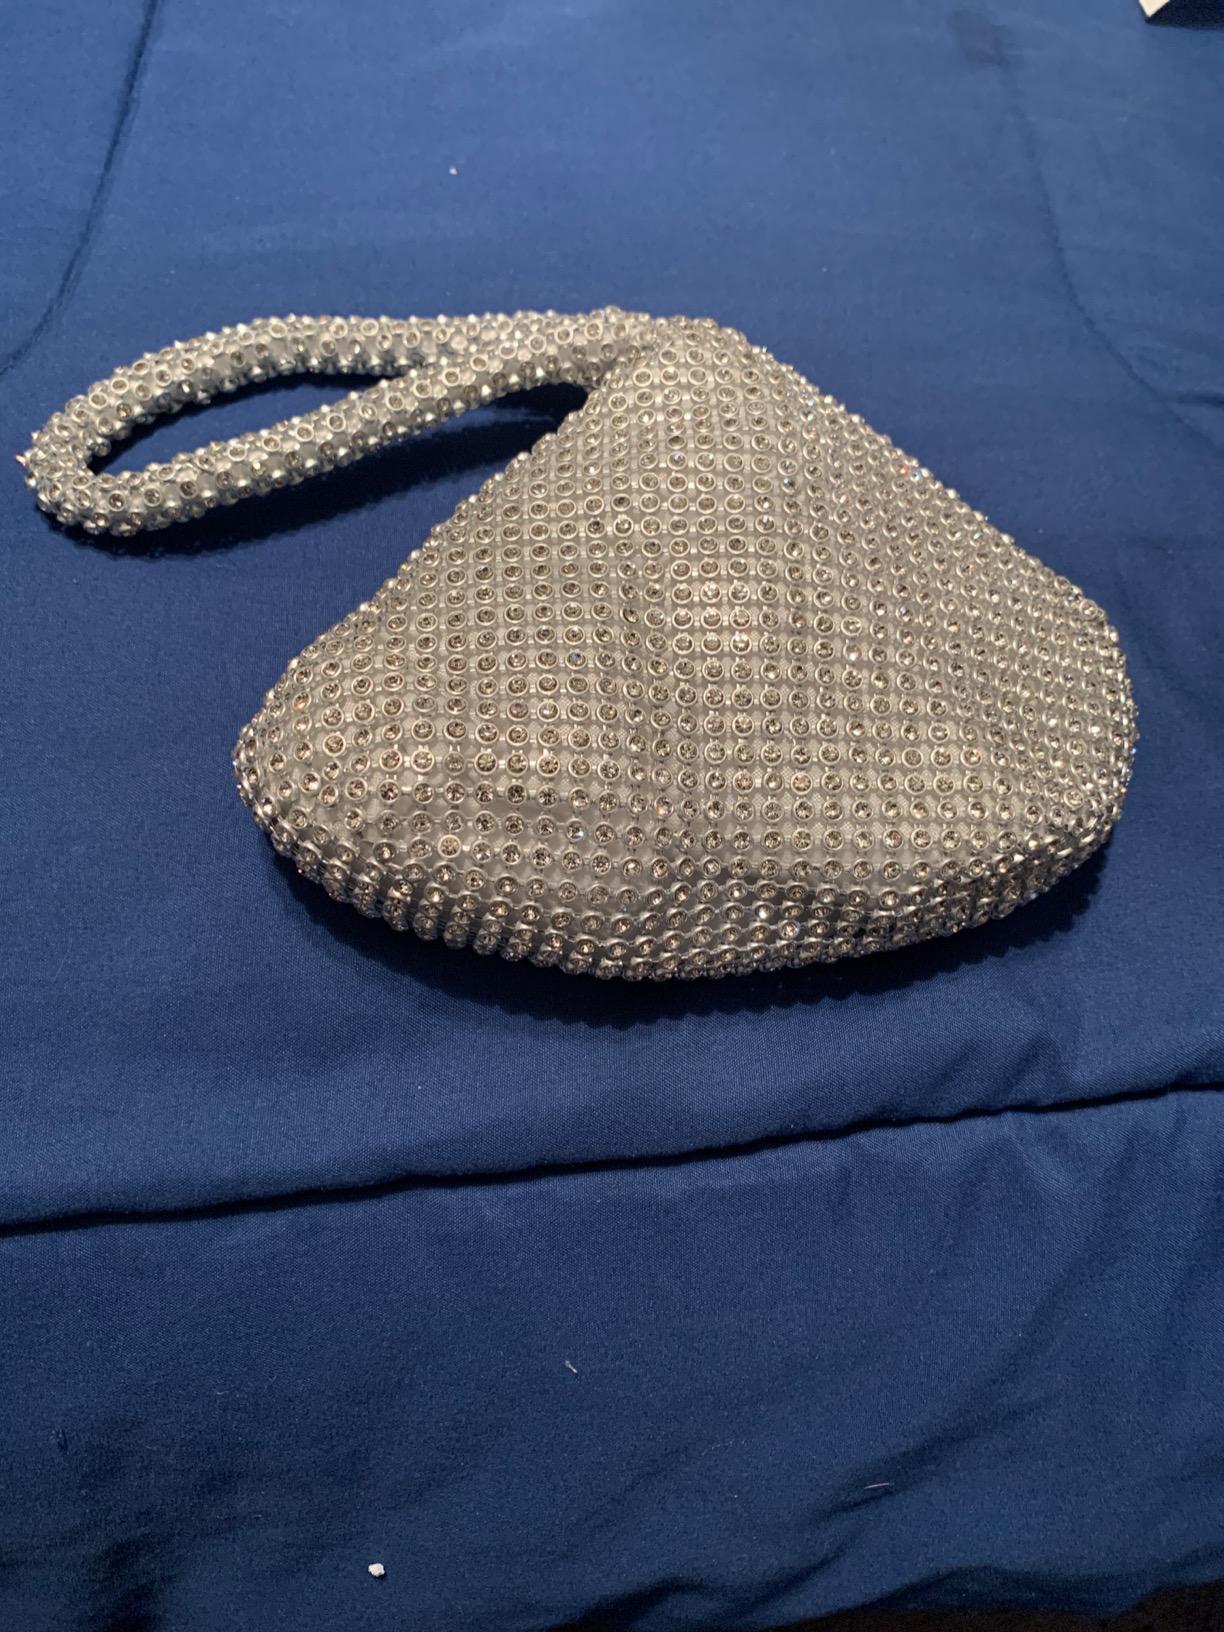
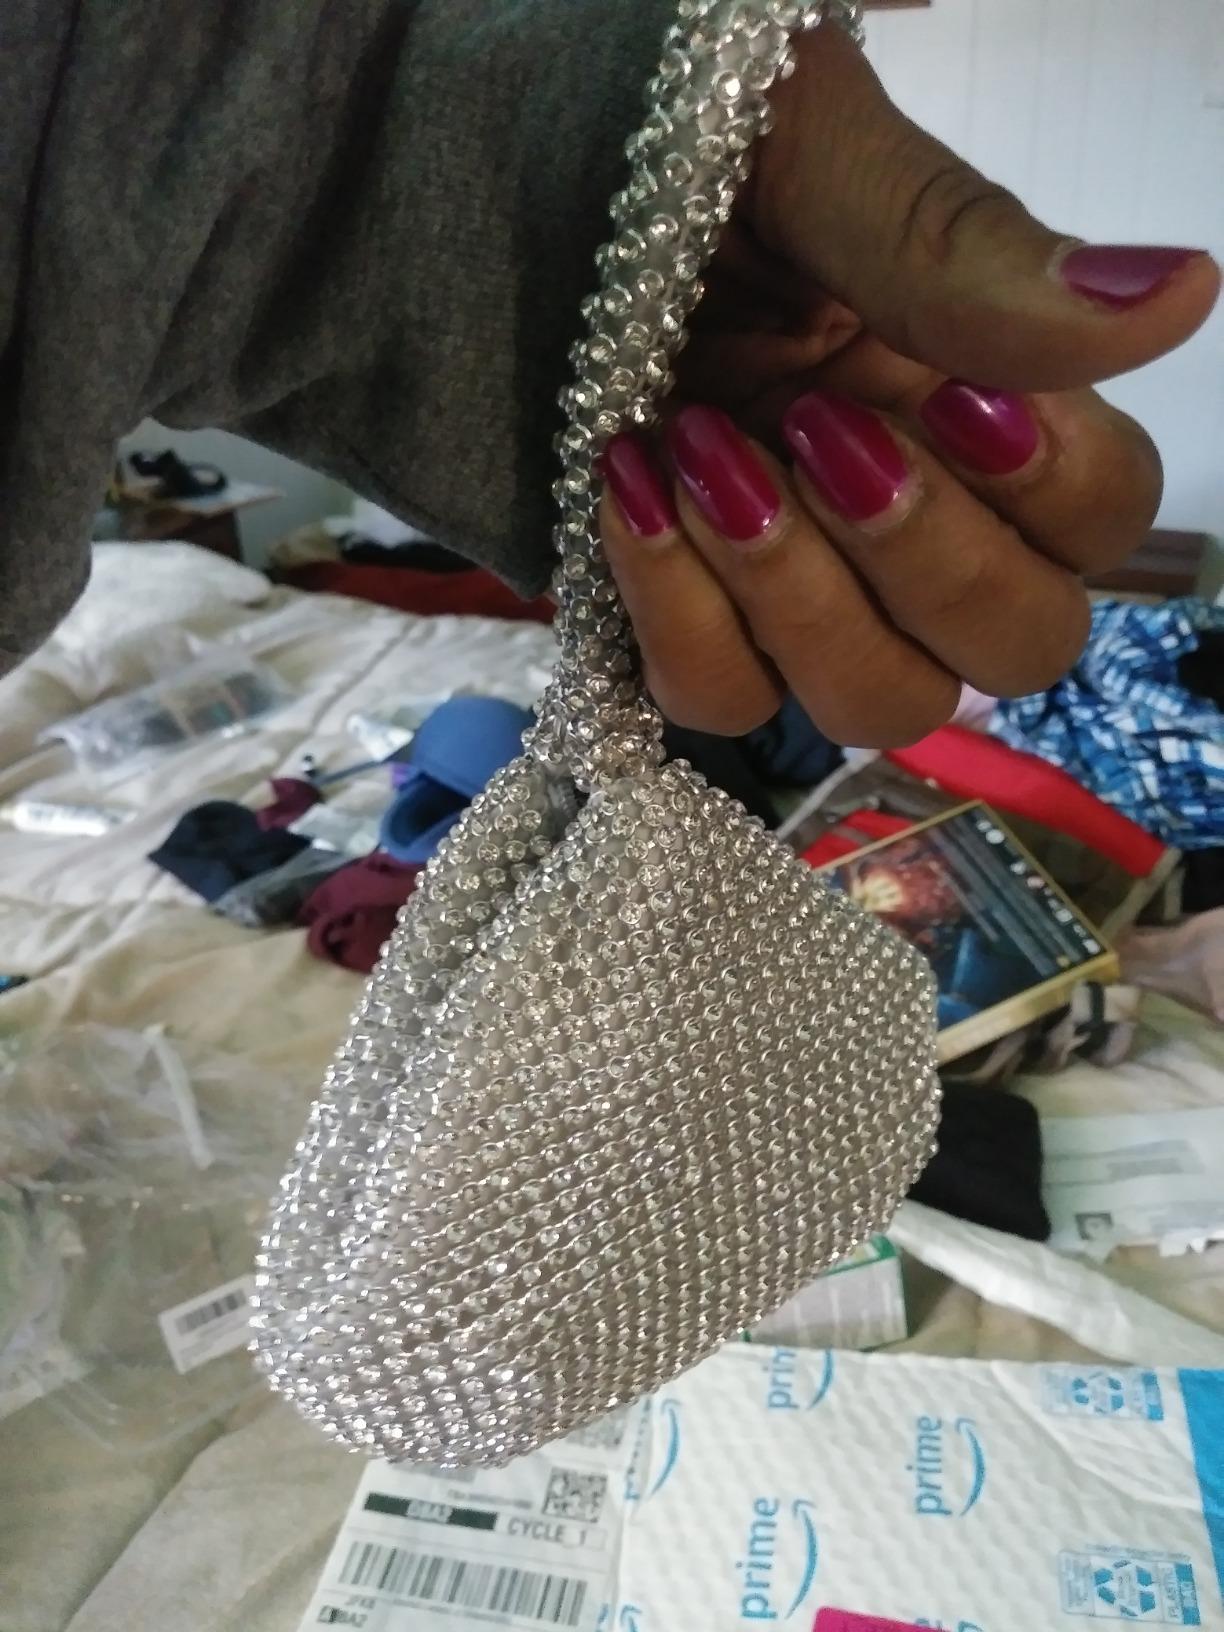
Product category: accessories_handbag
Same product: yes